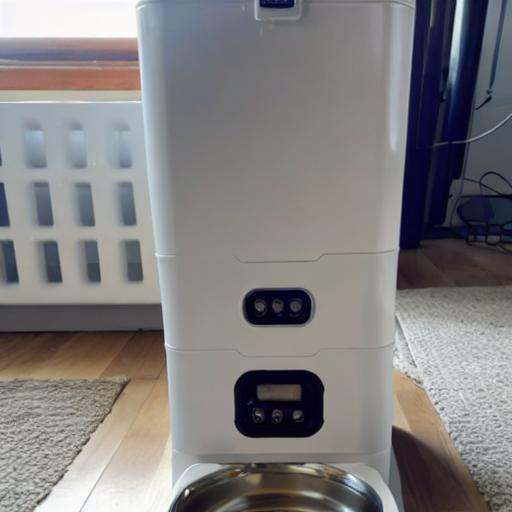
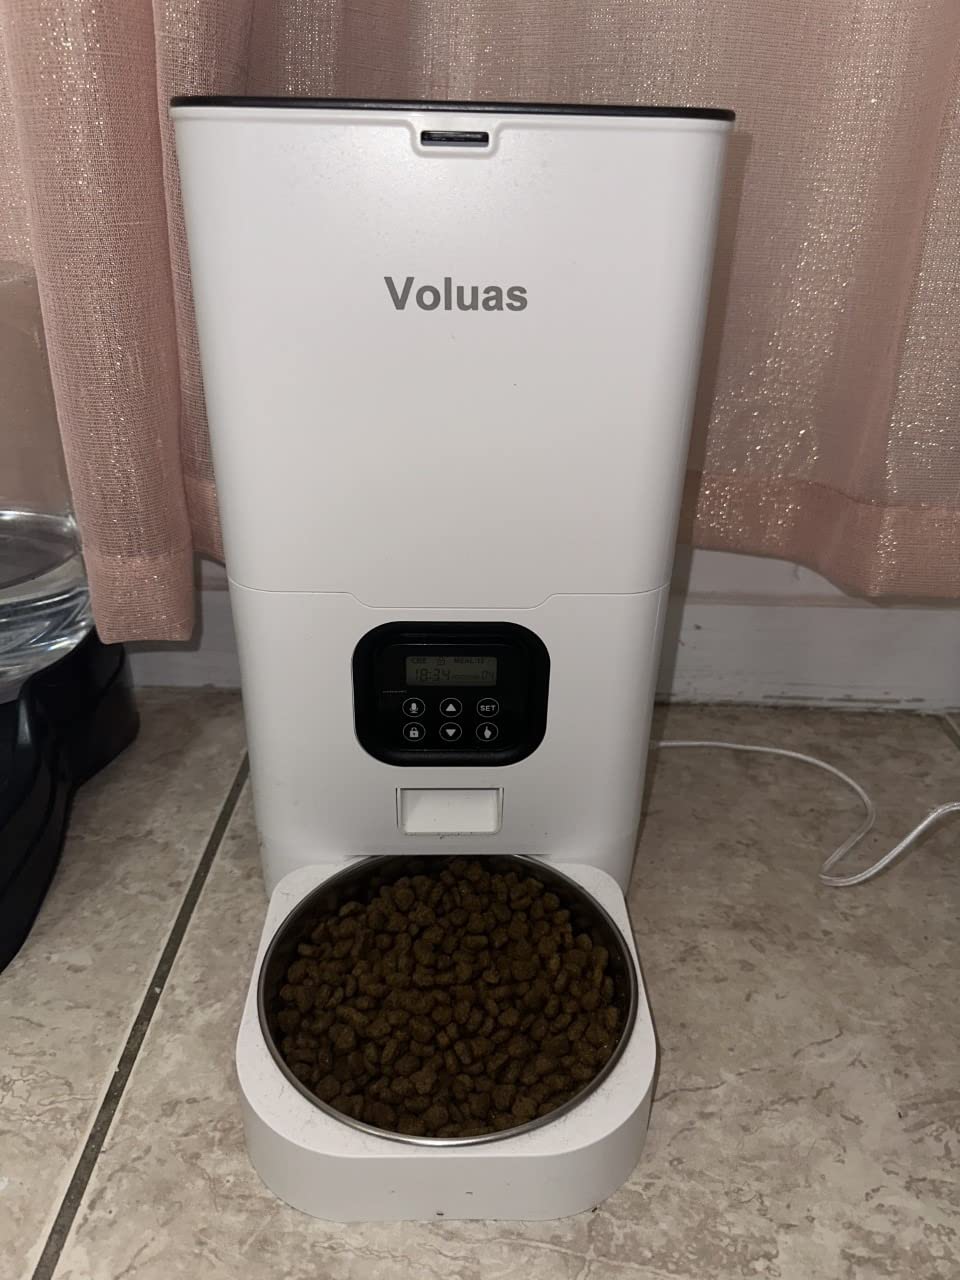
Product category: items_feeder
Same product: no